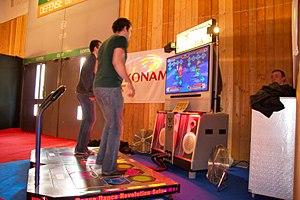
Festival du jeu vidéo 2008 (Paris, France).
Voici une liste des inventions et des découvertes japonaises. Bien que les Japonais aient contribué dans un certain nombre de domaines, le pays joue surtout un rôle central dans la révolution numérique depuis les années 1970, avec de nombreuses technologies révolutionnaires et répandues dans les domaines de l'électronique et de la robotique introduites par les entreprises et les entrepreneurs japonais. La culture populaire japonaise, fortement façonnée par ses technologies électroniques, influence également considérablement la jeunesse occidentale.